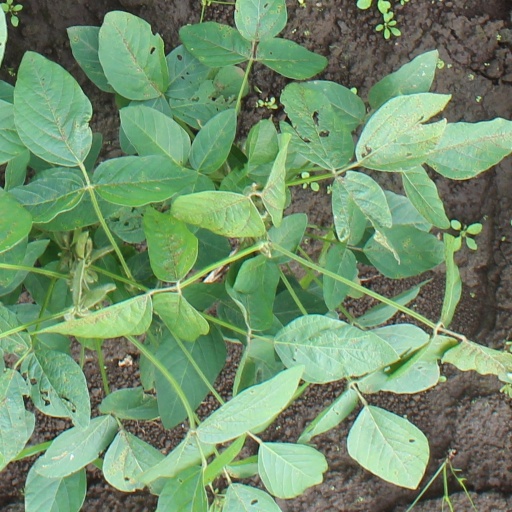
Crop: soybean